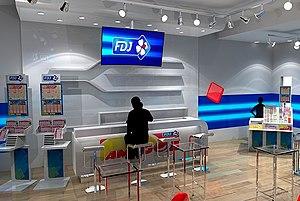
Boutique FDJ
La Française des jeux, également désignée par le sigle FDJ depuis 2009, est une société anonyme française créée en 1976, à la suite du lancement du Loto National en 1976. Son capital est alors détenu à 72 % par l'État français qui lui a confié, sous contrôle du Ministre chargé du budget, le monopole des jeux de loterie et de paris sportifs sur les territoires de la France métropolitaine, de Guadeloupe, de Guyane, de Martinique et de La Réunion, de Saint-Barthélemy, de Saint Martin, de Saint-Pierre-et-Miquelon, de la Polynésie française et de la Principauté de Monaco. Depuis l’entrée en vigueur de la loi n°2010-476 du 12 mai 2010, relative à l’ouverture à la concurrence et à la régulation du secteur des jeux d’argent et de hasard en ligne, ses activités de paris en ligne sont ouvertes à la concurrence. En 2018, le gouvernement annonce envisager l’ouverture de son capital. La mise en vente des actions par l'État a lieu en novembre 2019 et correspond à 52 % du capital.